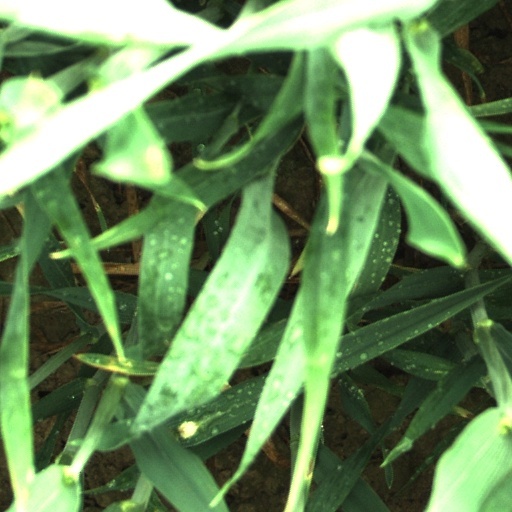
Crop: wheat